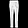
Label: Trouser